Pietro Paolo Vasta

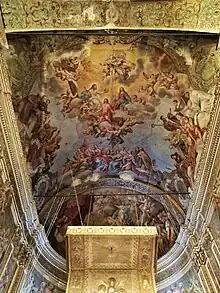
Ceiling frescoes in apse of San Sebastiano

He was born in Acireale. and initially trained with both the painters Giacinto Platania and Antonio Filocamo, who directed the fresco decoration in 1711 of the Cathedral of Acireale. At the age of 17 years, he moved to Rome, where he was mentored putatively by Luigi Garzi. Vasta was apparently admitted to the Accademia di San Luca in Rome; however, little of his work here is known.